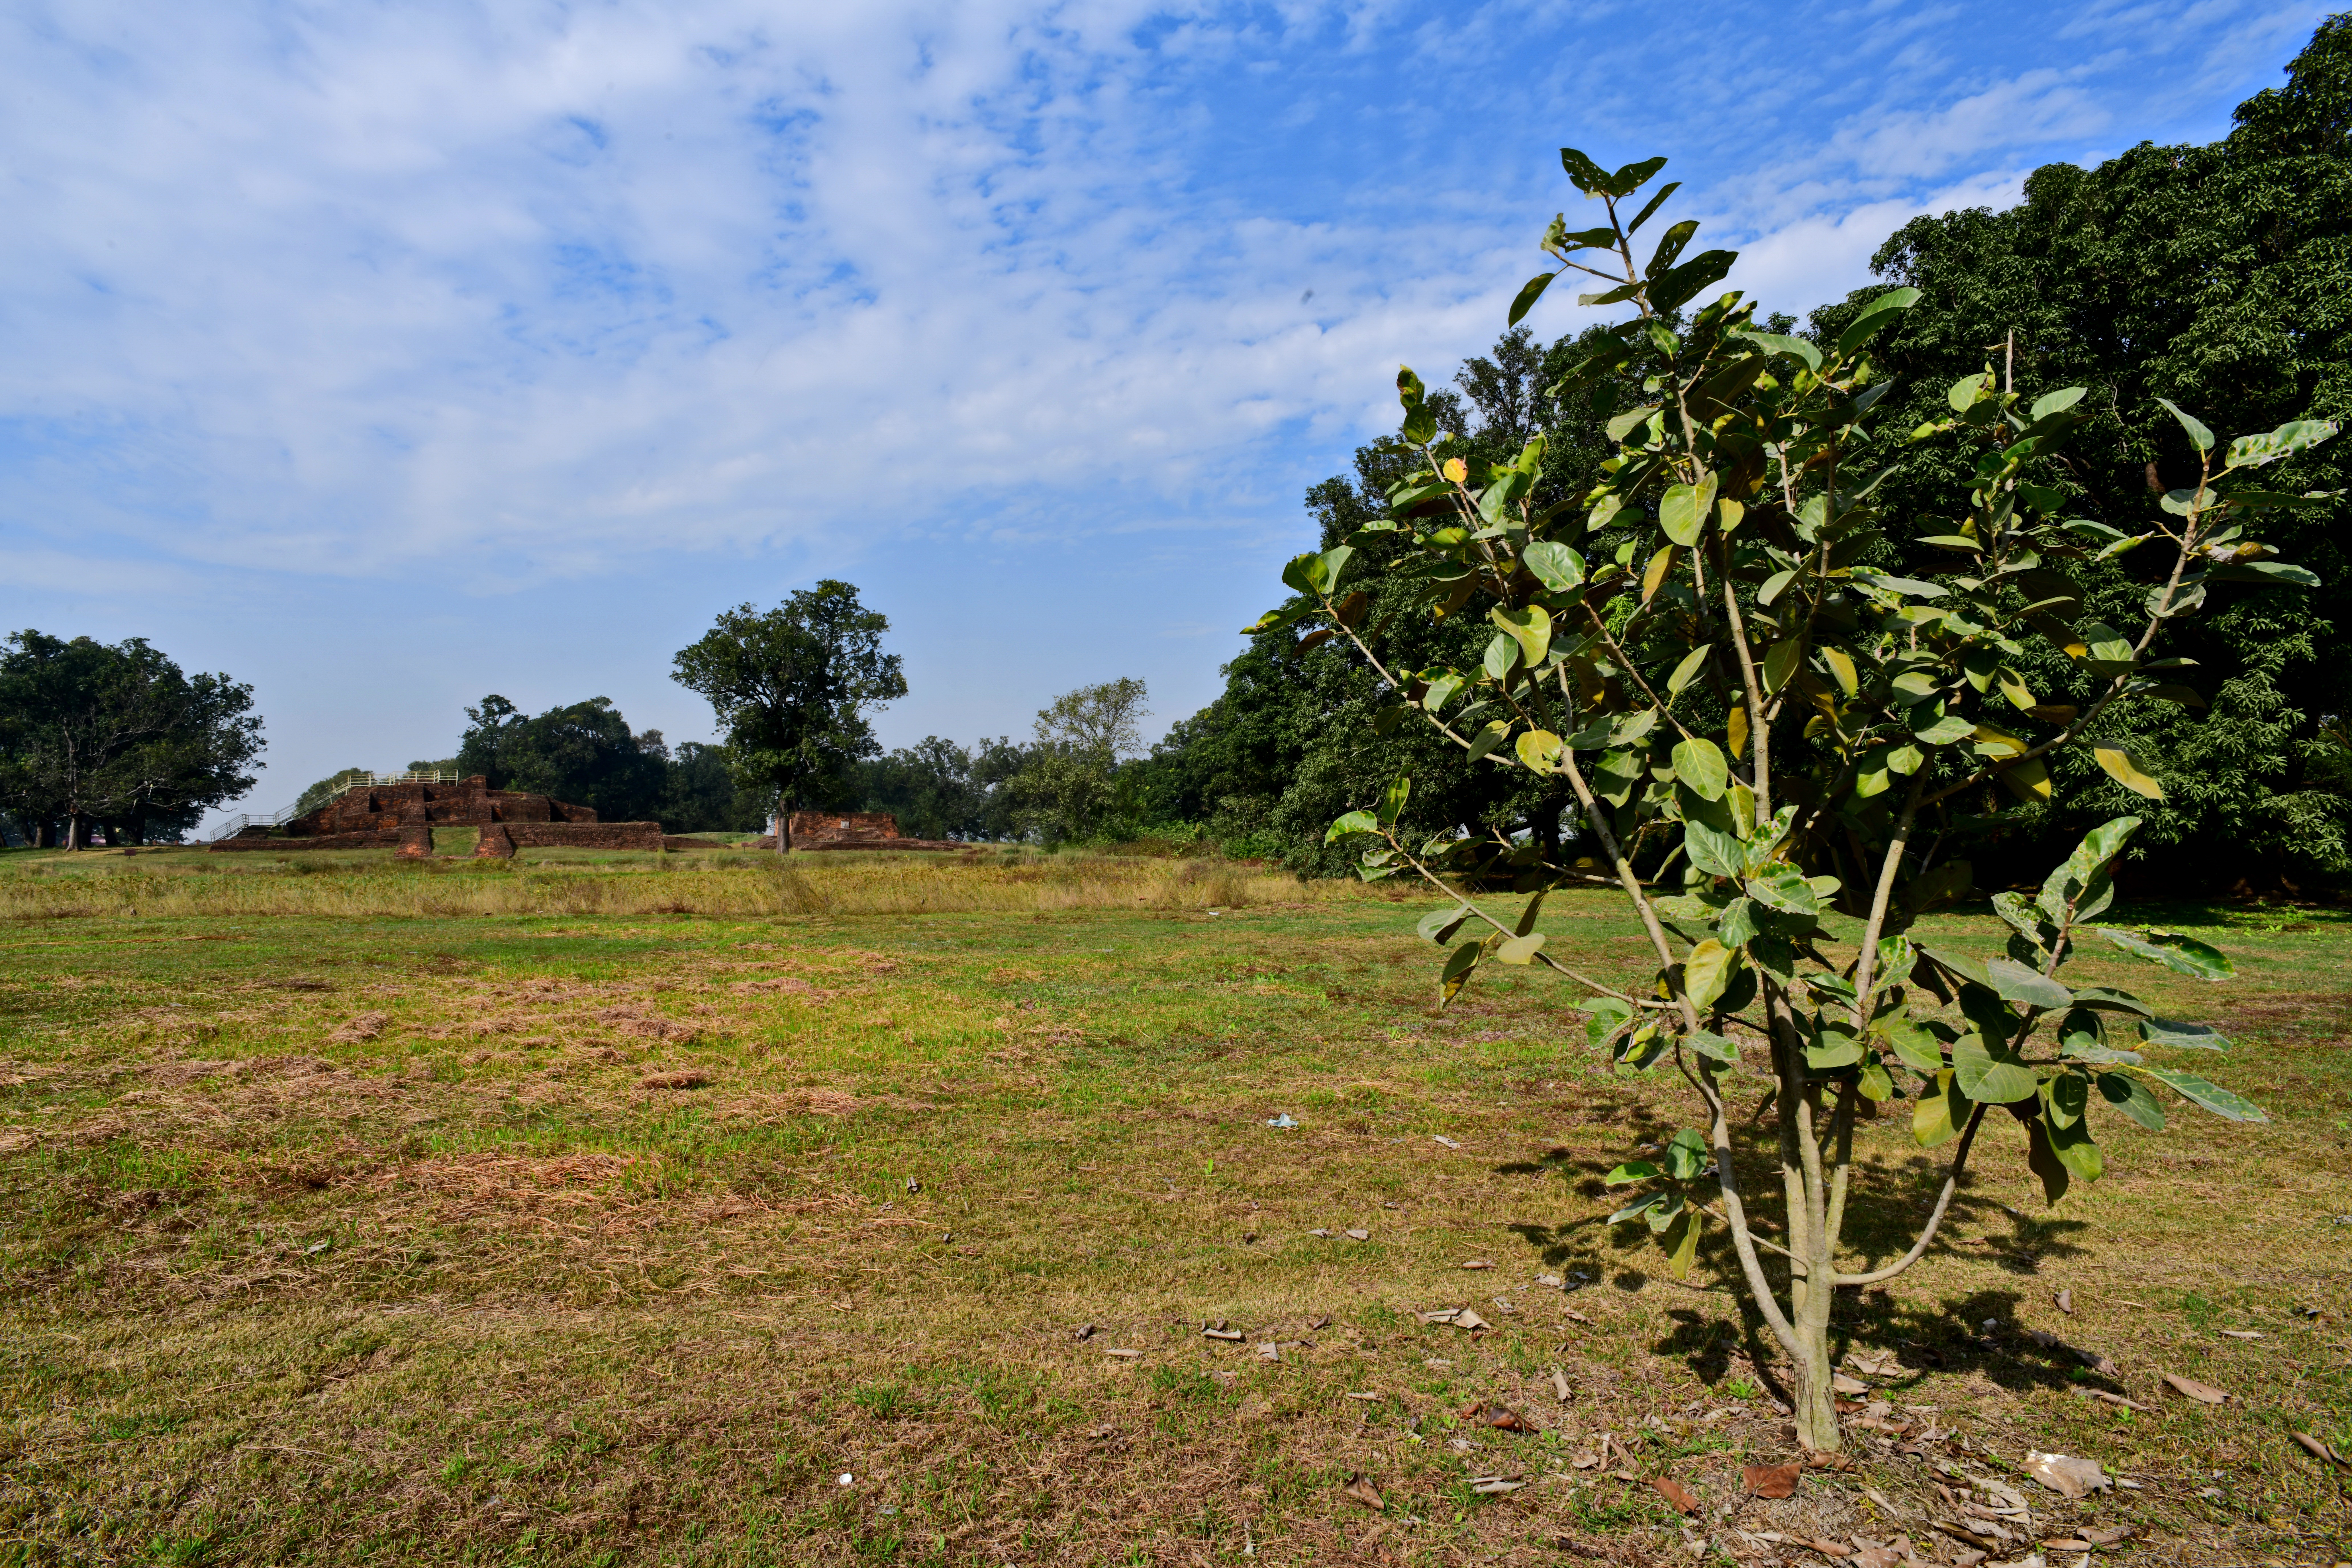
Heritage site: Kudan